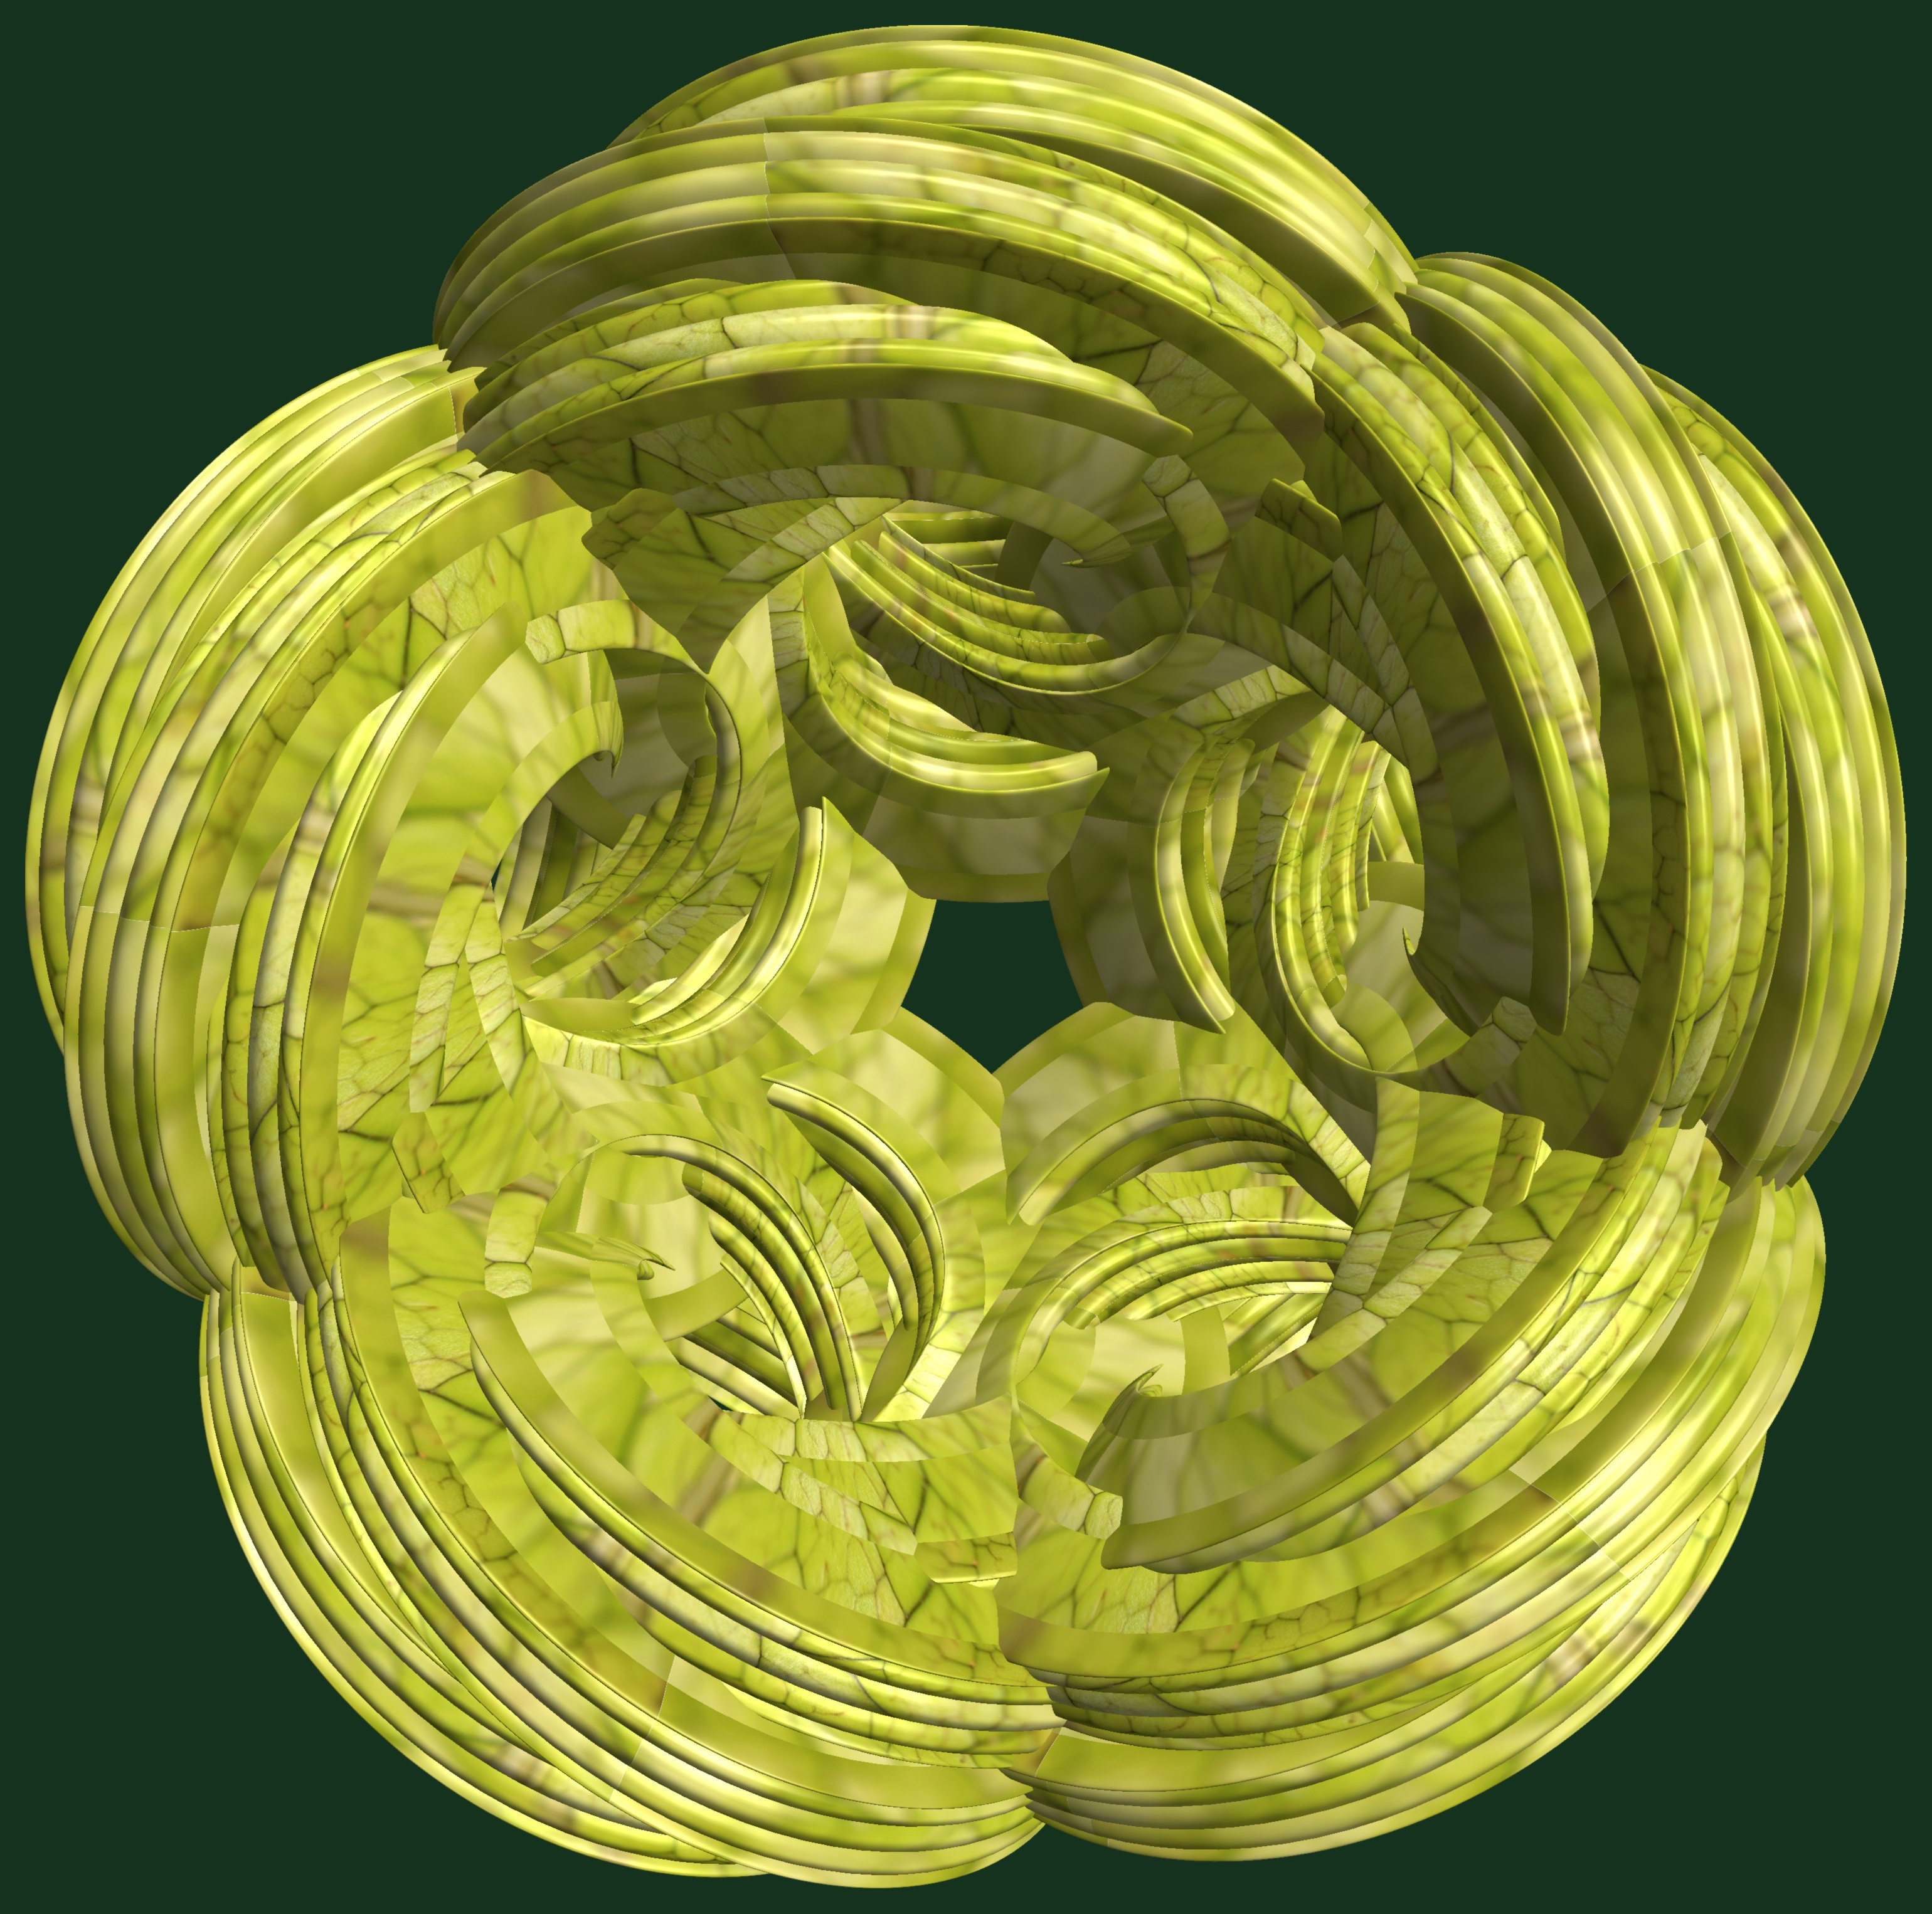
structure, texture, leaf, spiral, flower, pattern, green, produce, yellow, circle, design, symmetry, 3d, graphic, knot, torus, mathematica, cg, parametricplot3d, code, program, algorithm, abstruct, mapping